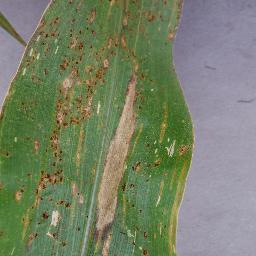
Label: Corn___Northern_Leaf_Blight